Pennsylvania Route 244

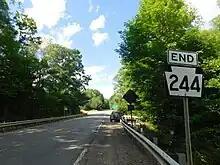
PA 244 approaching the New York state line in Genesee

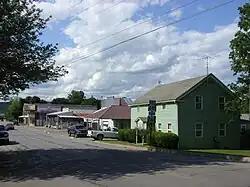
Photo of the former PA 244/PA 449 concurrency in Genesee Township

PA 244 begins at an intersection with PA 44 in the community of Coneville in Hebron Township, heading east-northeast on a two-lane undivided road. The road runs through a narrow valley with some agriculture and homes parallel to the Oswayo Creek, entering the borough of Oswayo. At this point, the route becomes Main Street and passes a few homes before crossing into Oswayo Township. PA 244 heads east on Rose Lake Road through hilly forested areas, turning southeast and briefly entering Genesee Township before continuing into Allegany Township. The route heads east into agricultural areas and turns north onto Andrews Settlement Road in the community of Andrews Settlement.